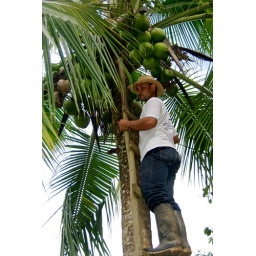
Joel welcomed us to his house with freshly cut green coconuts. Photo by Pete Zivkov.